Moyoro Shell Mound

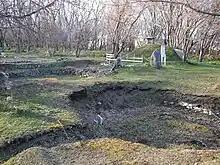
Moyoro Shell Midden

The is an archaeological site in the Kita 1-jo and Kita 3-jo Higashi 2-chome neighborhood of the city of Abashiri, Hokkaido, Japan with a Okhotsk culture shell midden. The site was designated a National Historic Site in 1936. Its name is also written in "kanji" as "最寄貝塚".